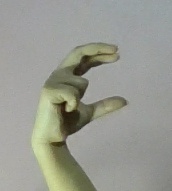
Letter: thal